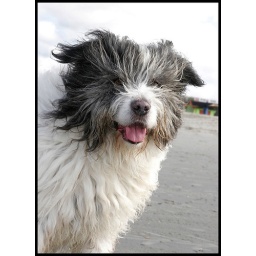
My dog Bully on the beach at Hoek van Holland, The Netherlands. He looked very nice in the wind.